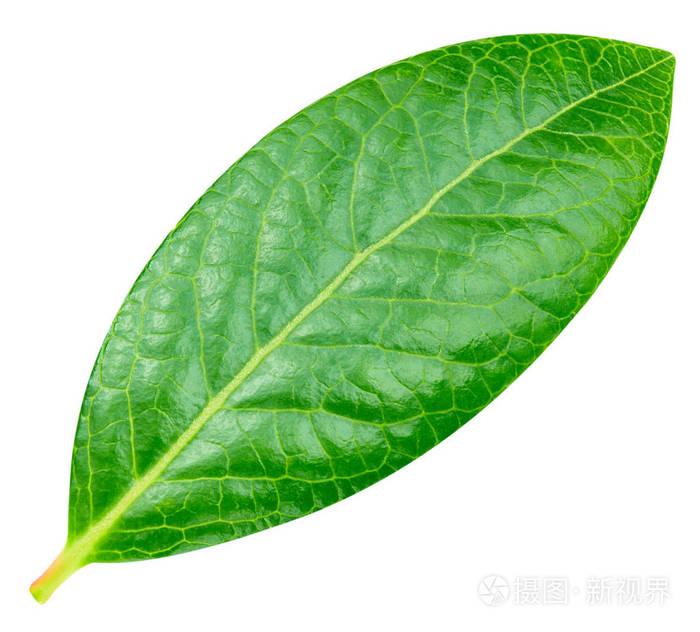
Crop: blueberry
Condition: healthy